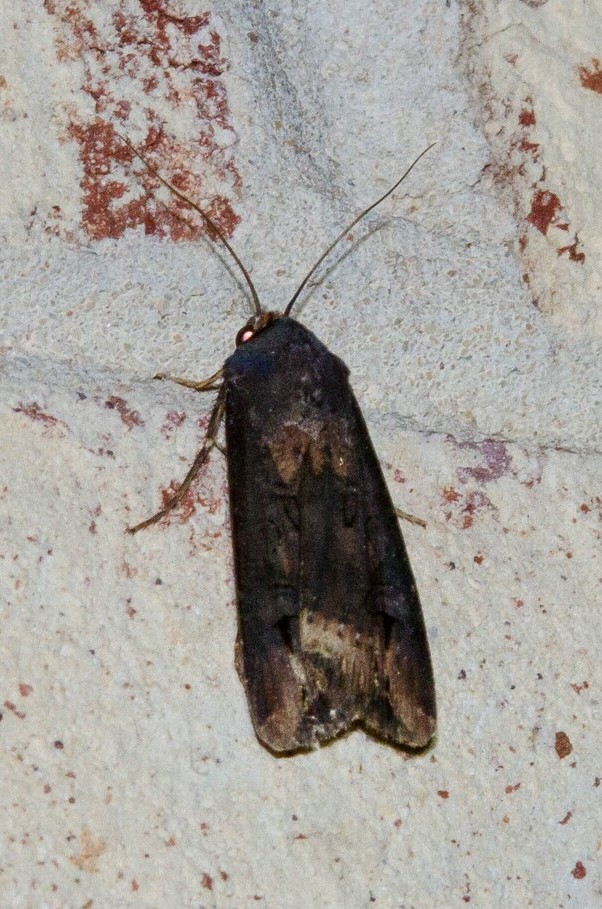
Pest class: cutworms